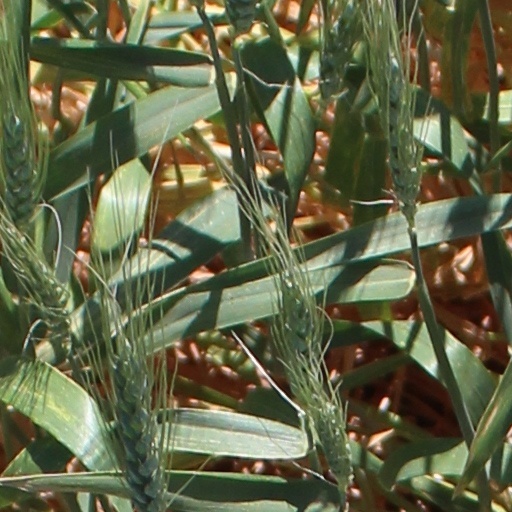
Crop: wheat